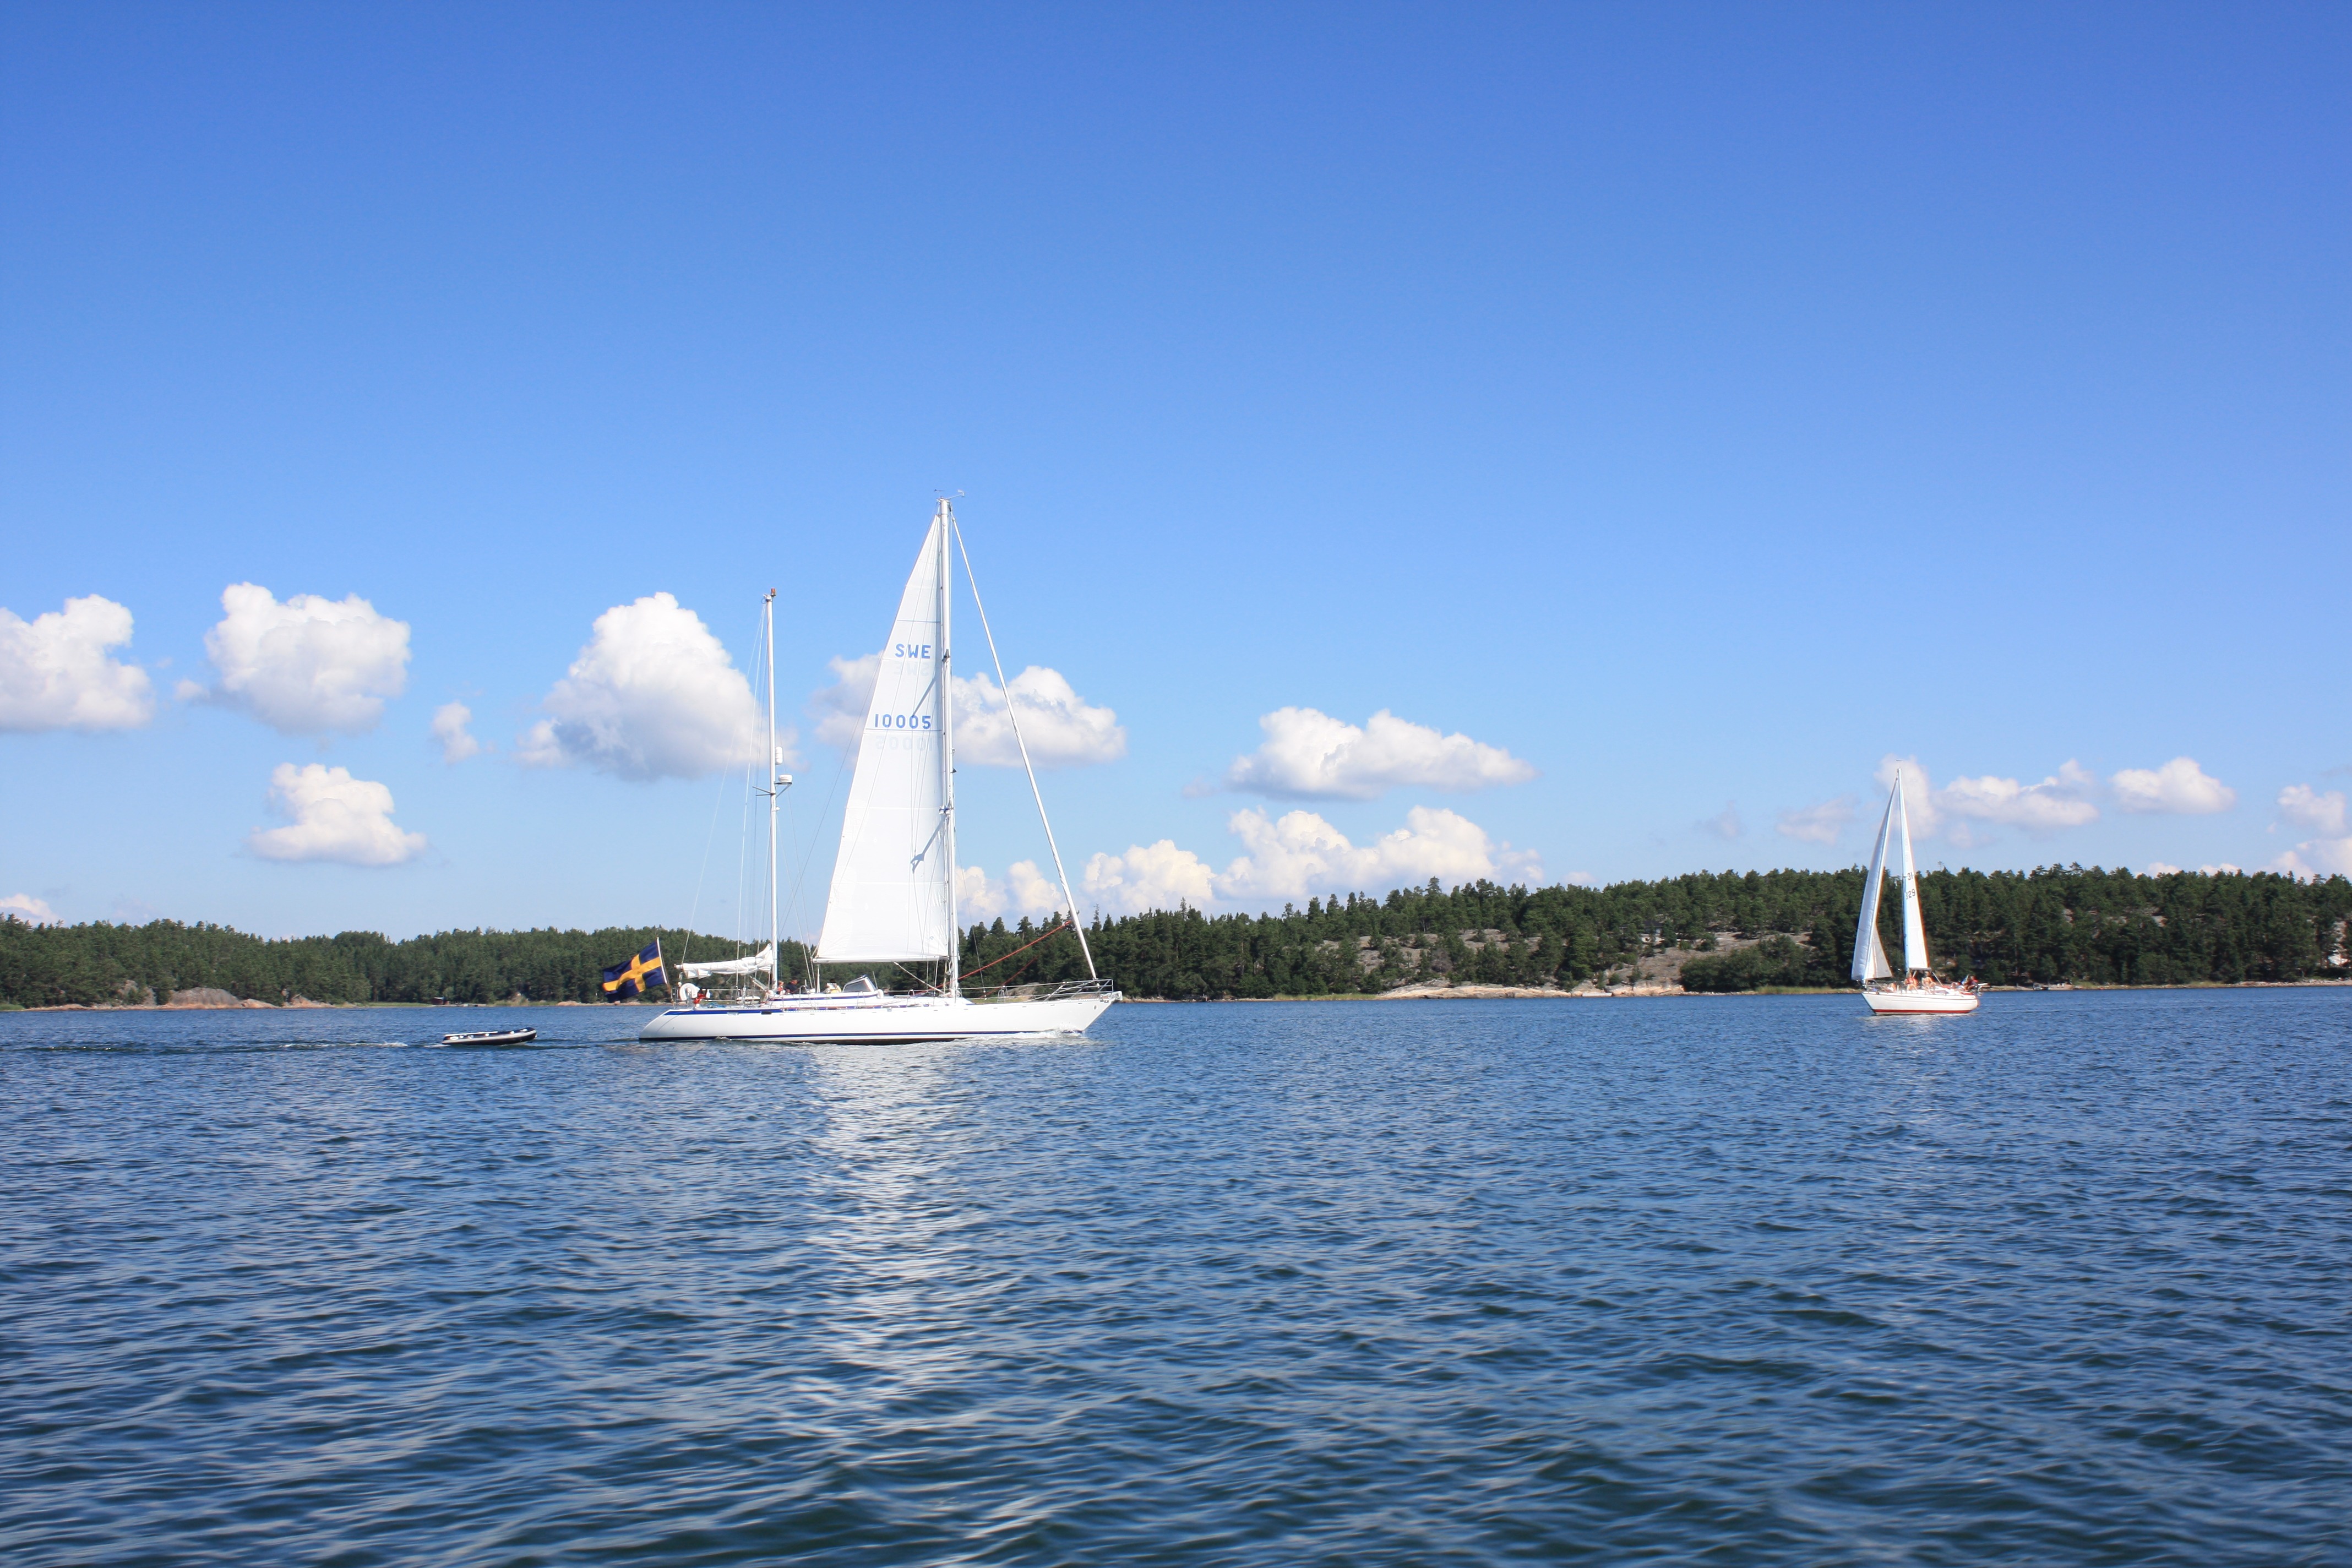
sea, boat, wind, vehicle, mast, sailing, yacht, bay, marina, sailboat, boating, sail, watercraft, sailing ship, windsports